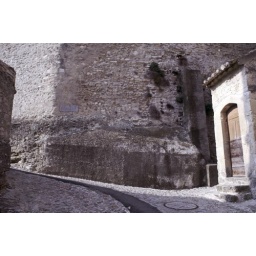
Provence alley yellow door in light